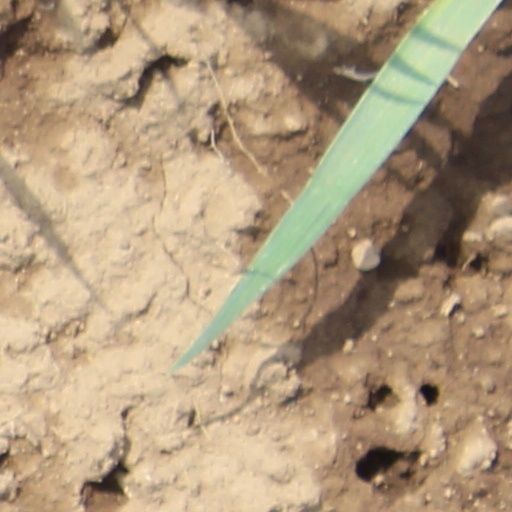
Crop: wheat